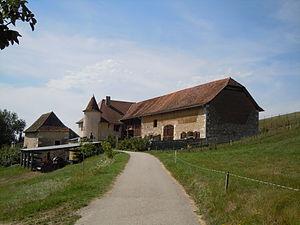
Gresin - La Tour - Ferme fortifiée
Gresin est une ancienne commune française située dans le département de la Savoie, en région Auvergne-Rhône-Alpes. Le 1ᵉʳ janvier 2019 elle a fusionné avec les communes de Saint-Genix-sur-Guiers et Saint-Maurice-de-Rotherens pour former la commune nouvelle de Saint-Genix-les-Villages.